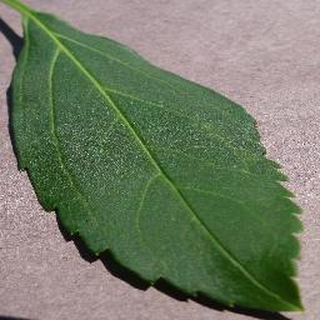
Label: healthy_cherry